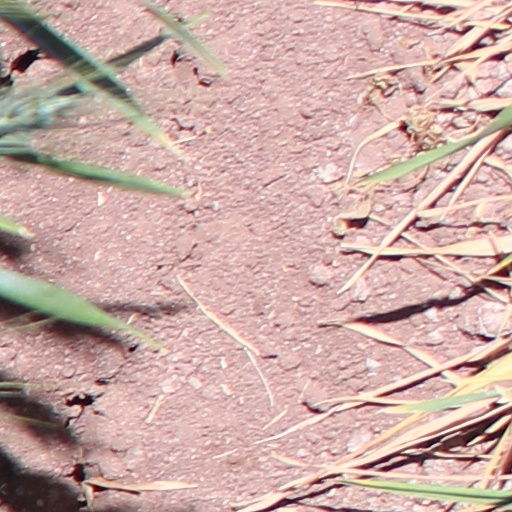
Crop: wheat